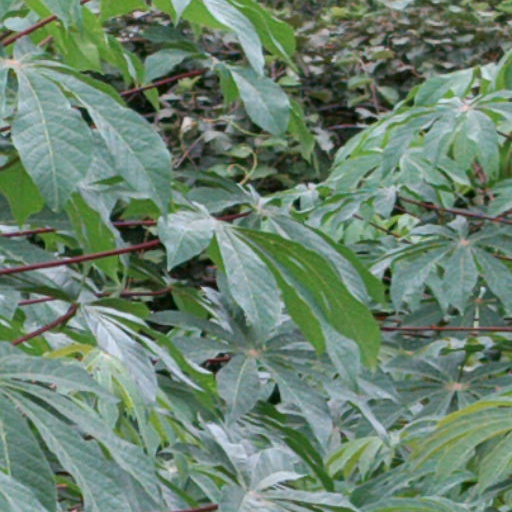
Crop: cassava